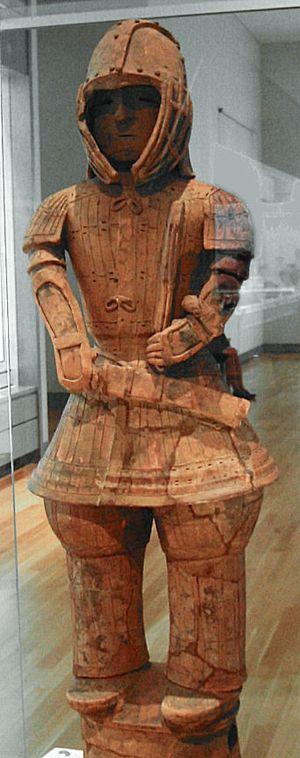
La période Kofun, ère de Kofun, ou plus exactement période des kofun est une ère de l'histoire du Japon qui va d'environ 250 à 538 de l'ère commune. Elle suit la période Yayoi et précède la période Asuka. Elle se situe à la fin de la Proto-histoire du Japon et relève de l'âge du fer qui commence à la période Yayoi, au Japon. La période Kofun et la période Asuka qui la suit sont parfois désignées collectivement comme la période Yamato.
Les haniwa sont des terre cuites funéraires japonaises. On les a retrouvés sur de nombreuses tombes de la période Kofun, du IIIᵉ siècle au VIIᵉ siècle. Le mot kofun désigne en japonais le type de tertres funéraires, souvent « en trou de serrure » mais aussi rond ou carré, qui apparait dans la seconde moitié du IIIᵉ siècle et disparait au cours du VIIᵉ siècle.